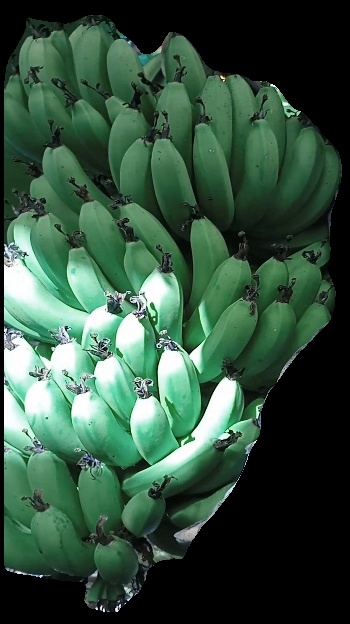
Variety: pachbale
Grade: grade1